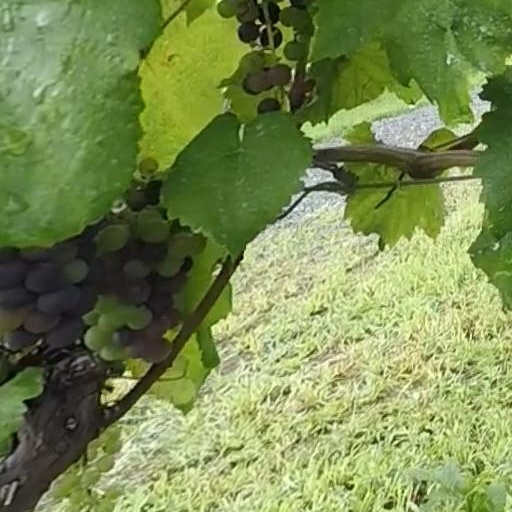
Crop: grape